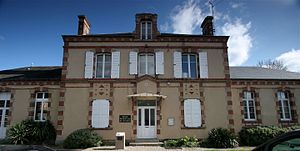
Potigny
Det gamle rådhus, som nu er musikskole
Potigny er en kommune i departementet Calvados i regionen Basse-Normandie i det nordvestlige Frankrig.